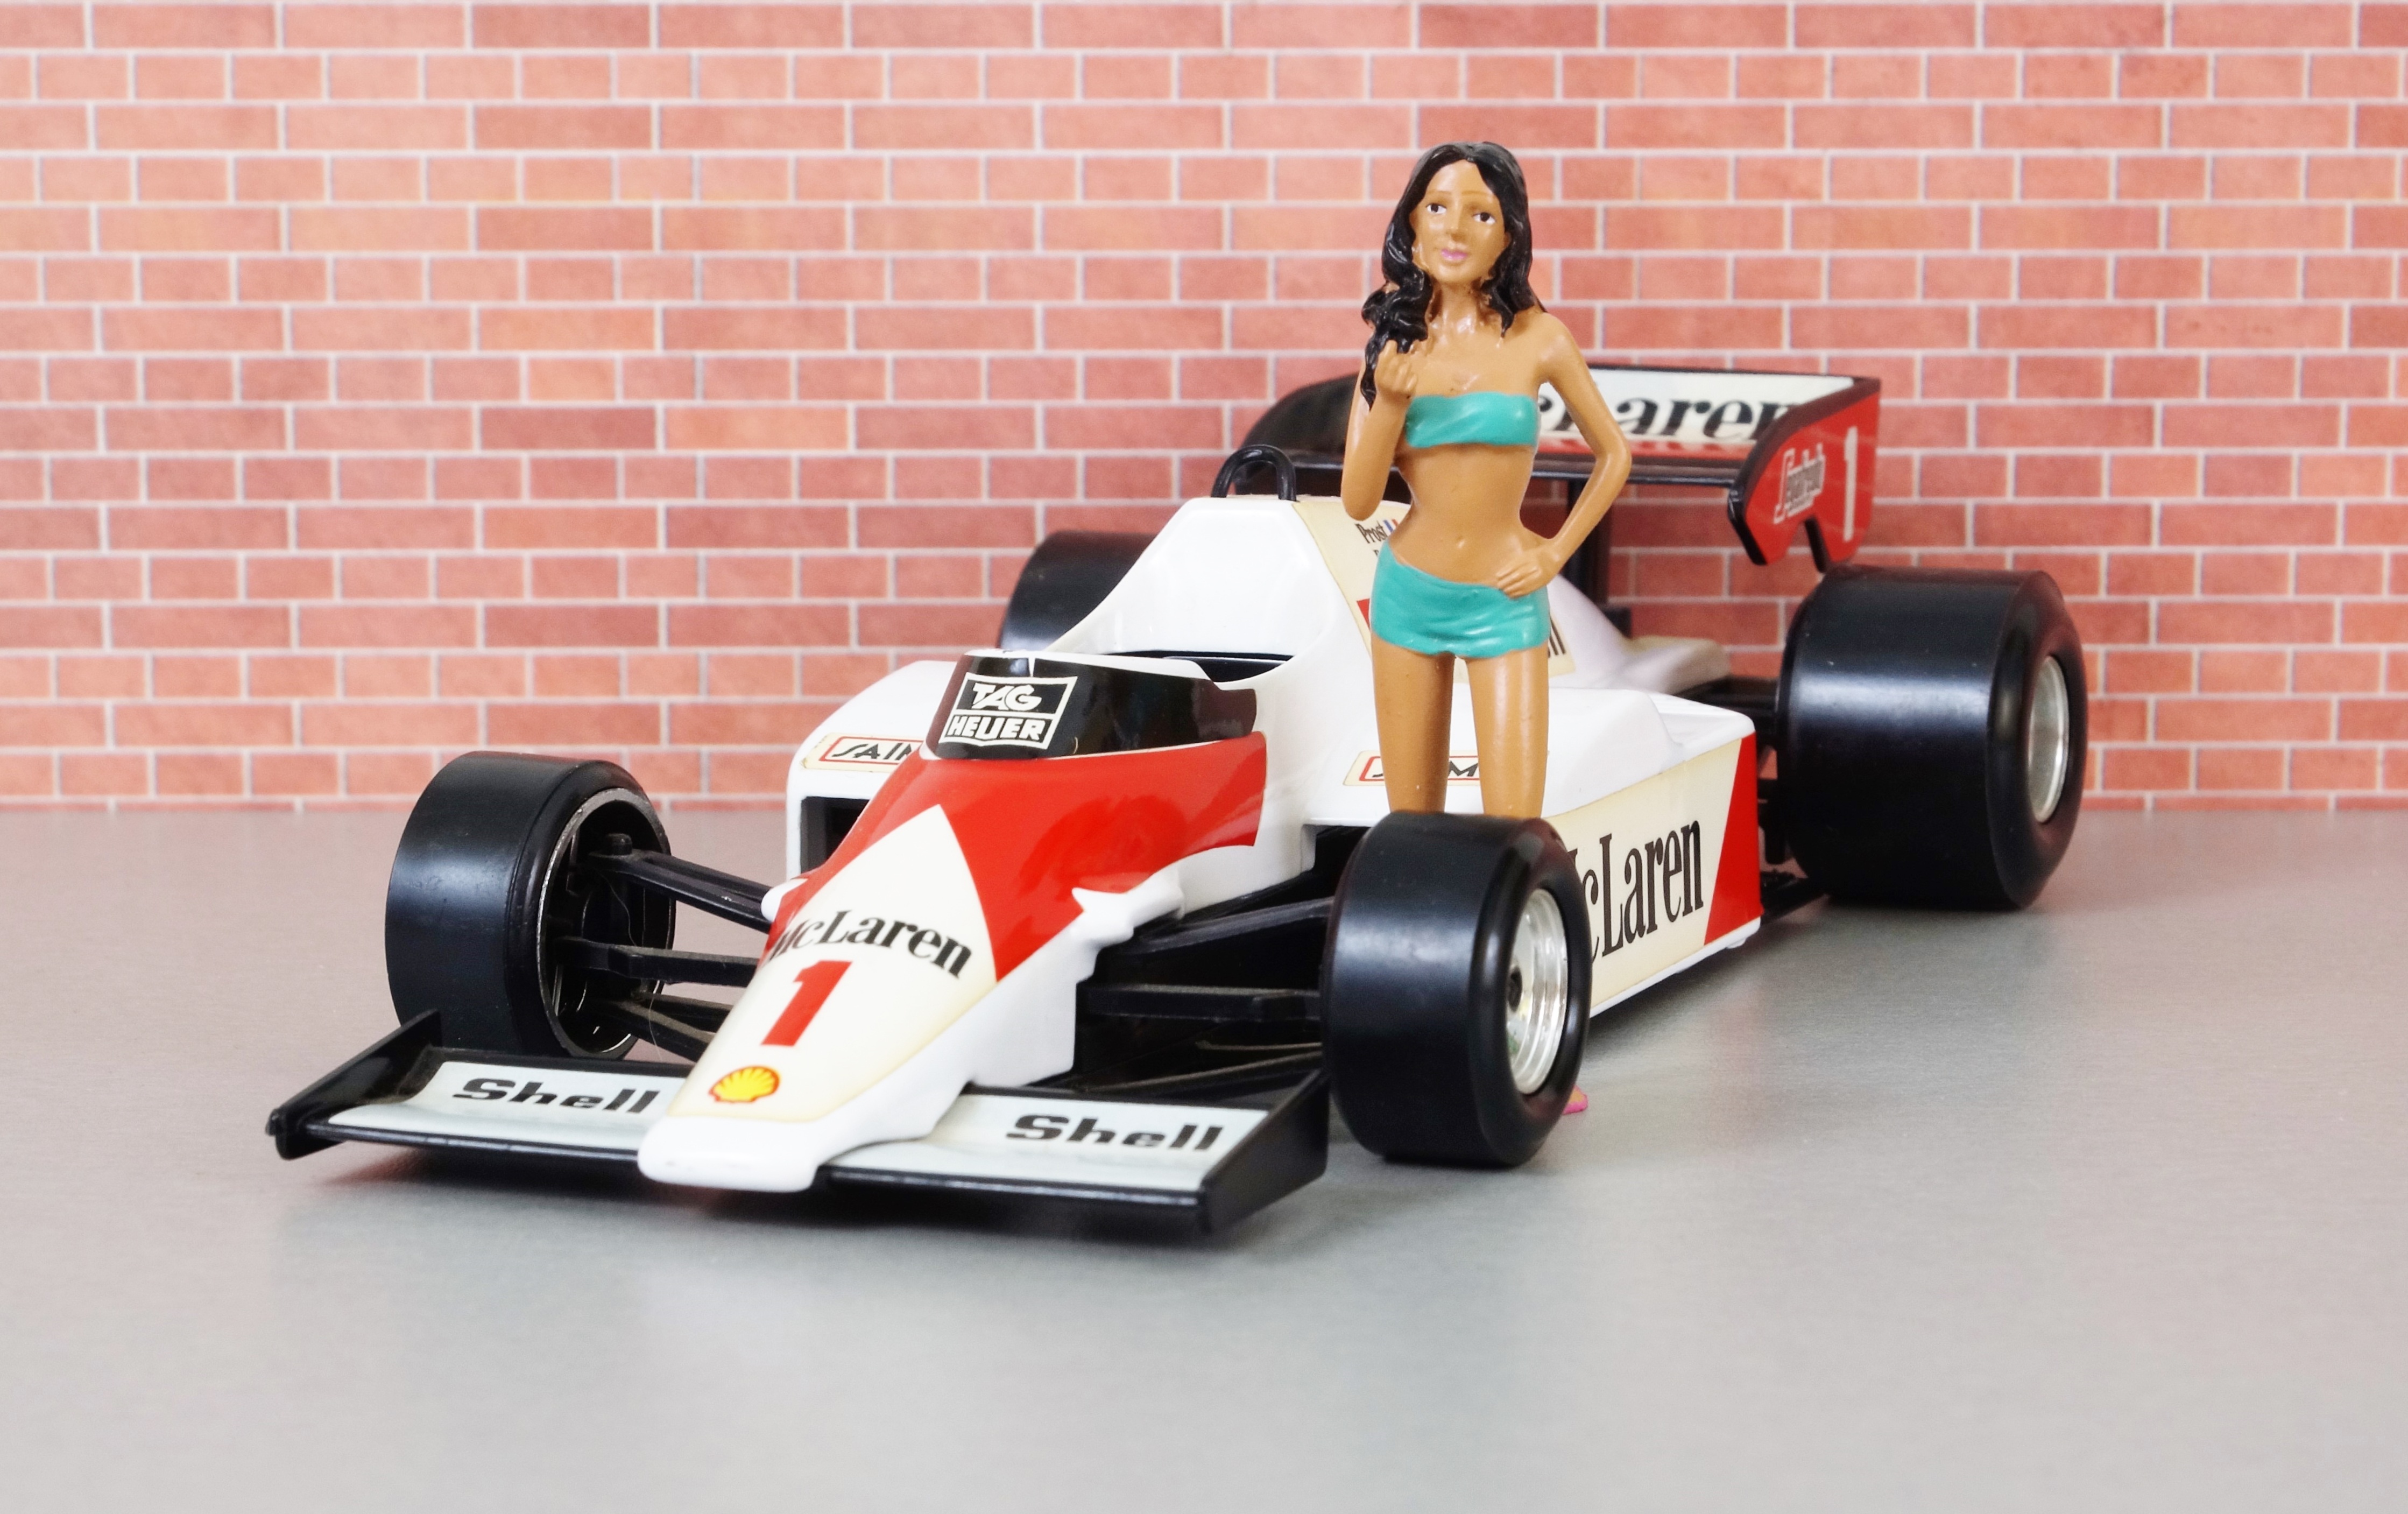
car, model, red, vehicle, auto, speed, automotive, sports car, race car, sports, racing, toys, race track, fast, pkw, motorsport, vehicles, toy car, model car, formula 1, formula one, mclaren, touring car, auto racing, automobile make, automotive design, sport venue, formula racing, indycar series, open wheel car, sports prototype, formula one car, alan prost, pit babes